2011–2012 Mauritanian protests

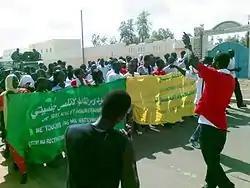
Demonstrators in Kaédi on 24 September 2011.

Hundreds of black African Mauritanians marched starting in late September 2011 to decry the government census as "racist" due to a higher standard for blacks to prove Mauritanian citizenship than Arabs. On 27 September 2011, seven black protesters were shot by police in Maghama, near the international border with Senegal, and one of them, Lamine Mangan, died from his wounds.